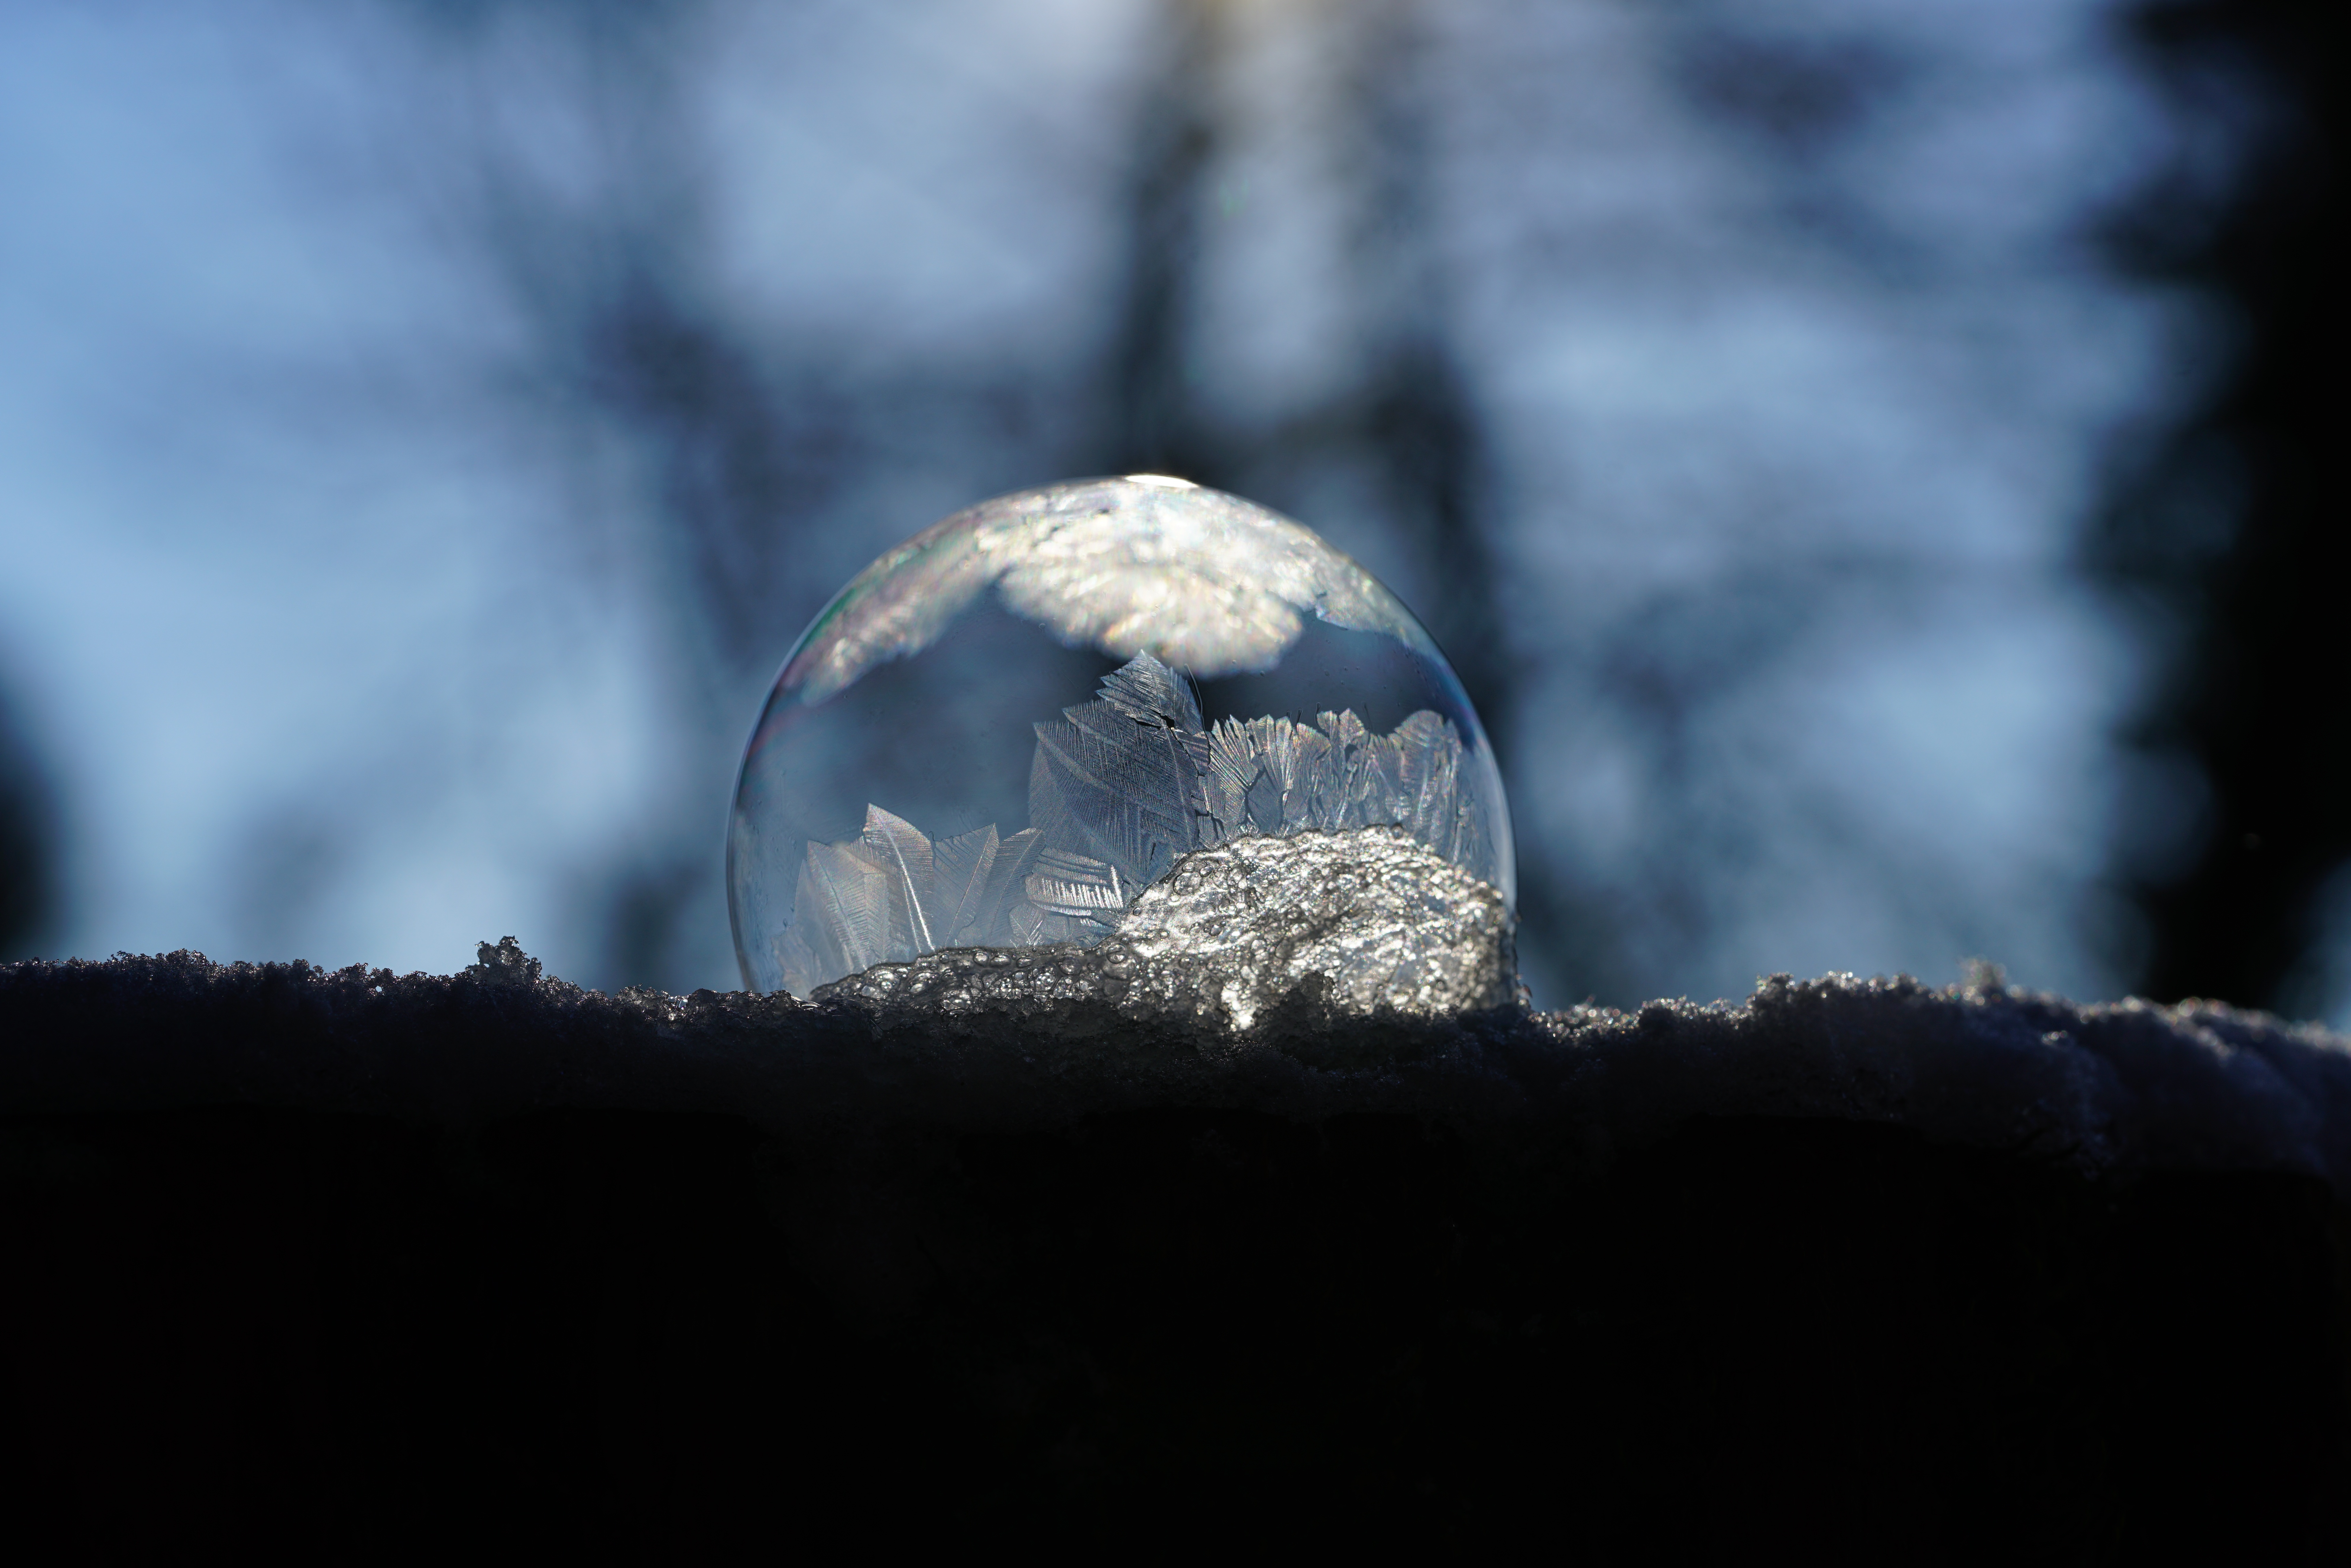
branch, cold, winter, sky, sunlight, frost, atmosphere, daytime, darkness, freeze, frozen, bubble, ball, soap bubble, wintry, freezing, back light, phenomenon, macro photography, eiskristalle, crystals, hardest, stock photography, atmosphere of earth, computer wallpaper, crystal growth